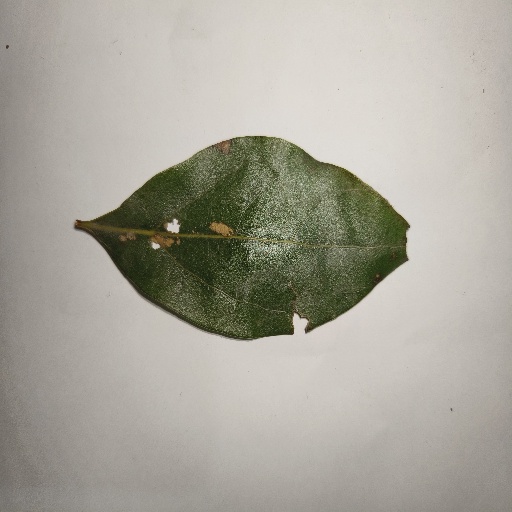
Species: Camphor
Leaf condition: Shot Hole